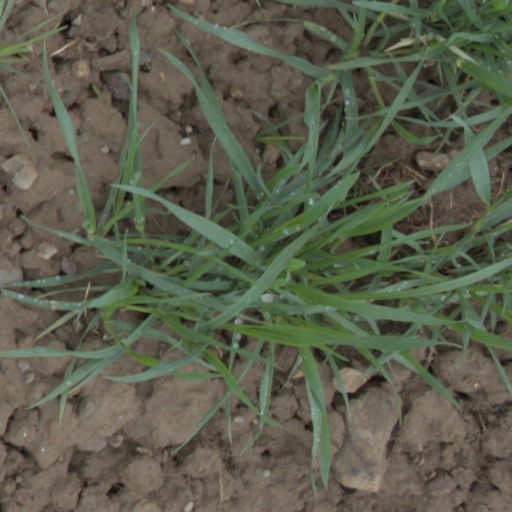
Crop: wheat